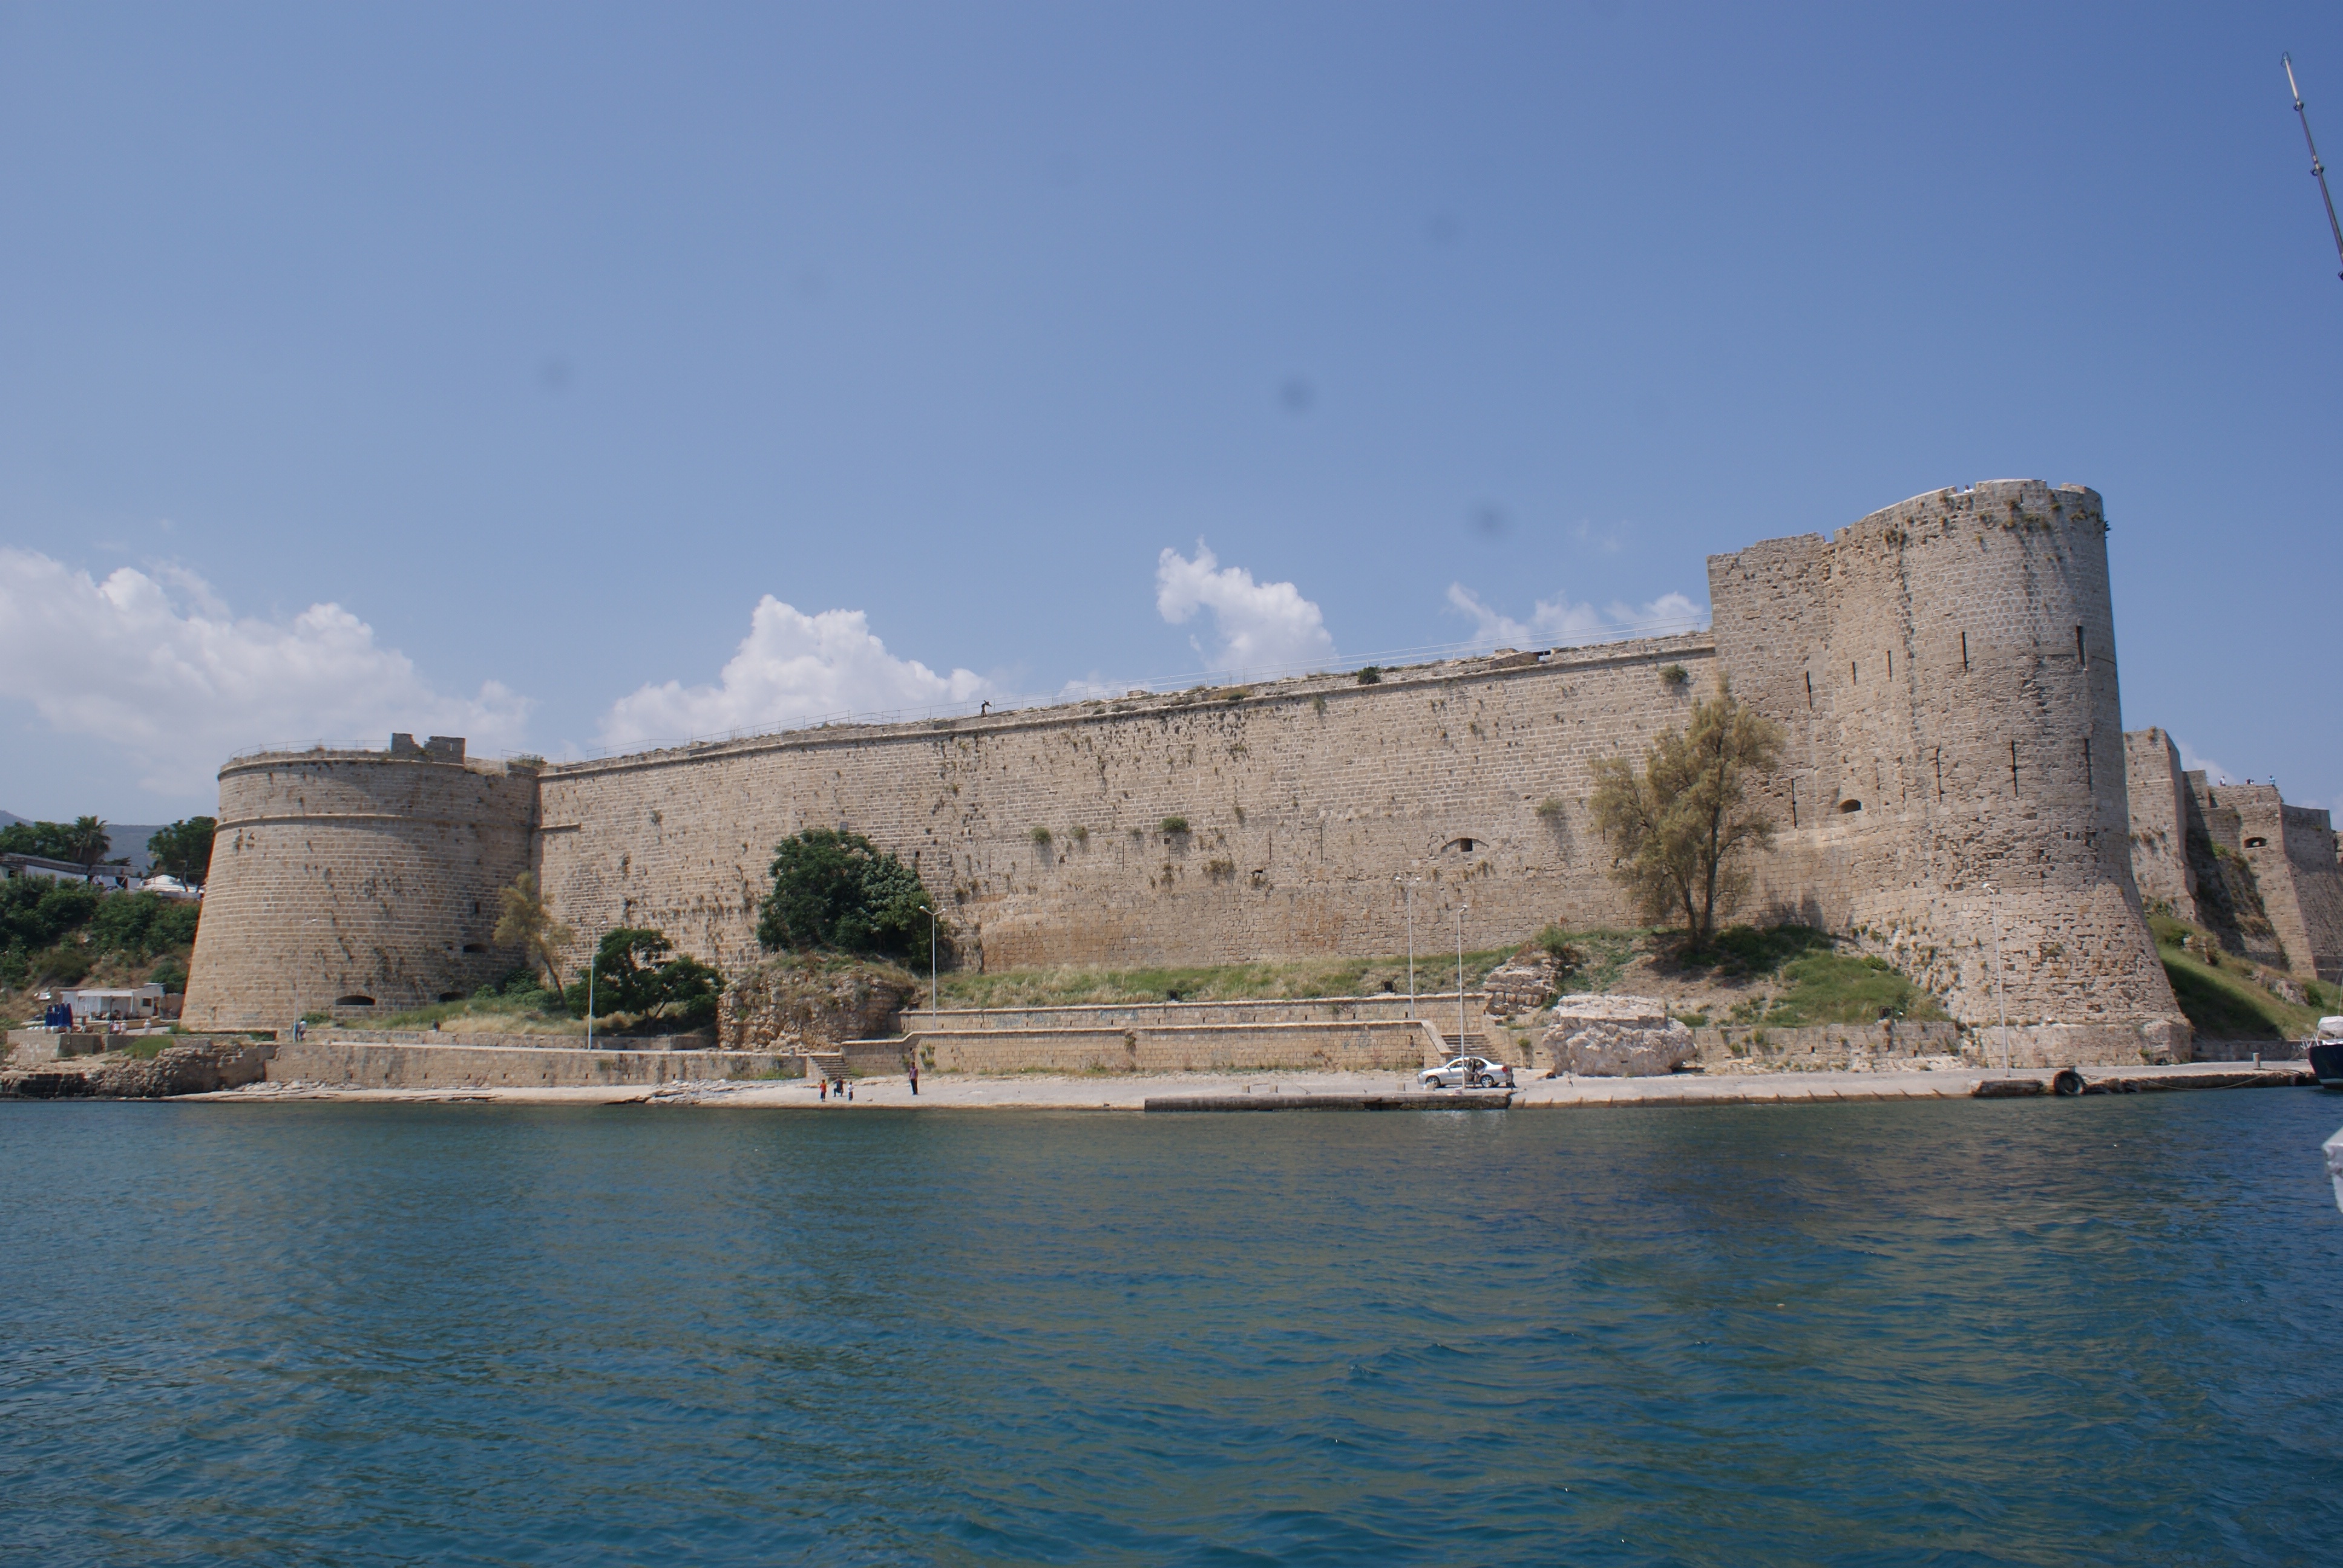
sea, coast, building, chateau, vacation, cliff, castle, fortification, terrain, ruins, marine, moat, archaeological site, historic site, ancient history, girne